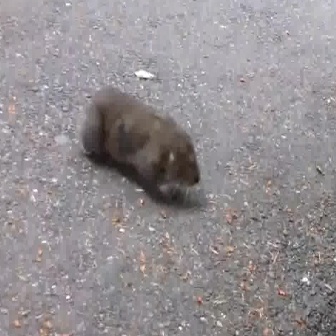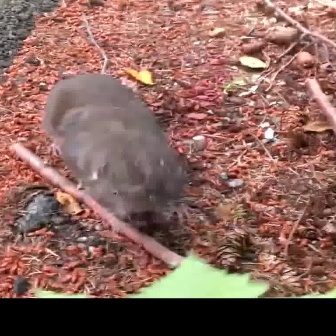
  Please identify the target specified by the bounding box [79,81,201,203] in the first image and locate it in the second image. Return the coordinates in [x_min,y_min,x_max,y_max] format.
Answer: [41,72,201,233]